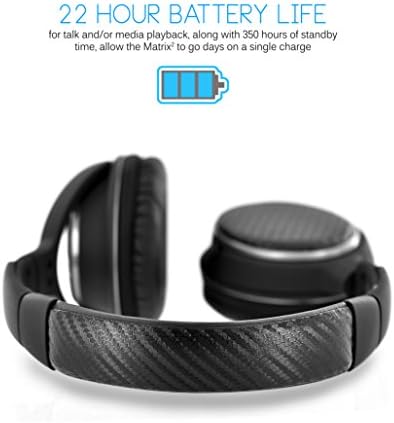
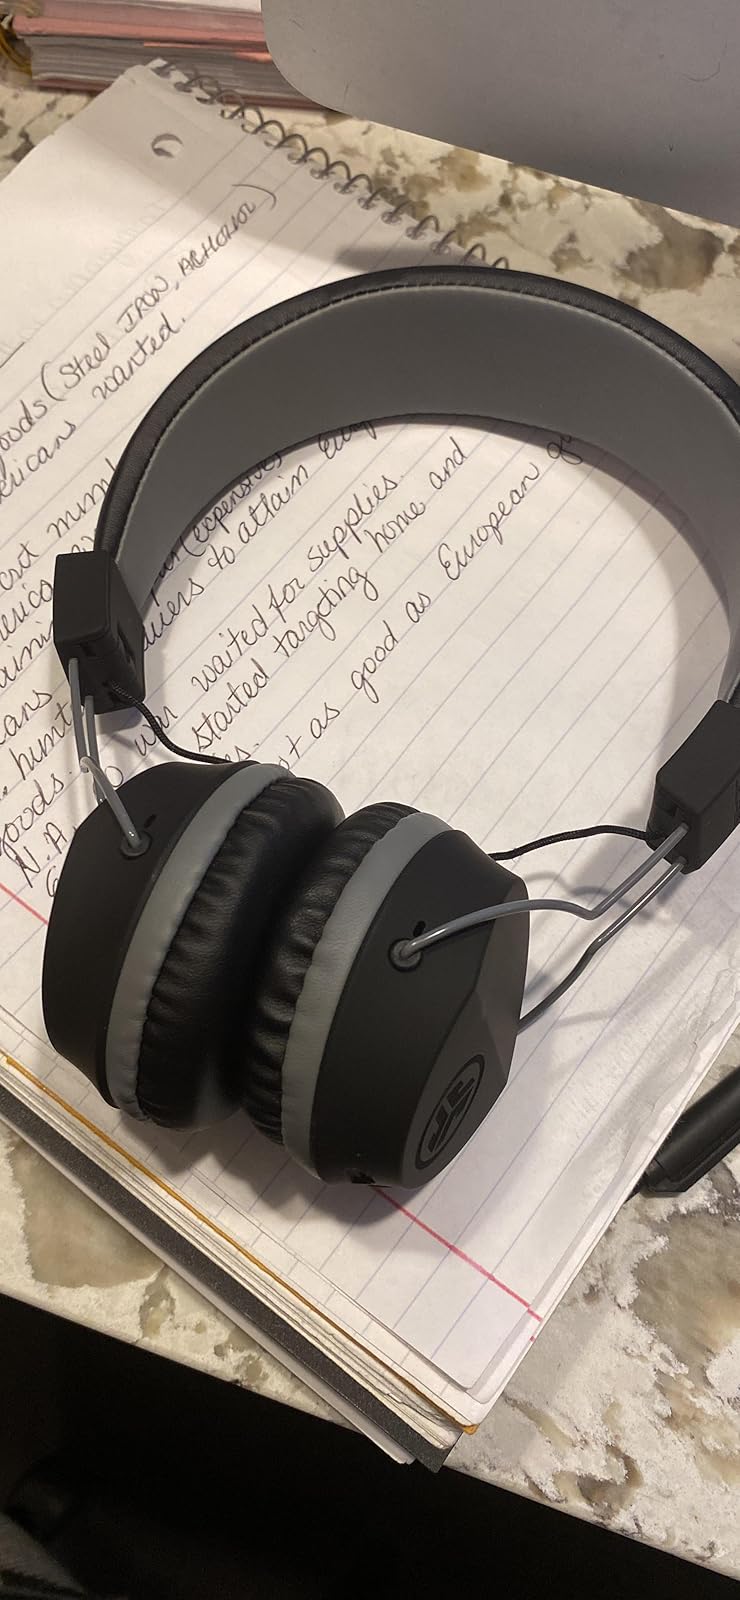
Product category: headphones
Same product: no